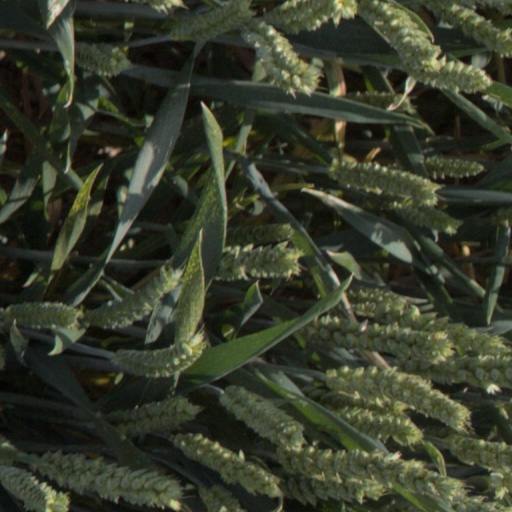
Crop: wheat